Santa Clara, Lisbon

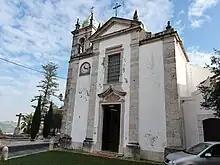

On July 24, 1385, D. João I granted perpetual rights and inheritance of vineyards and their accompanying lands, located beyond the boundaries of Lisbon, to "Afom priz da charneca caualeiro nosso uasallo." These vineyards were specifically situated "aallem d aRoyos caminho da charneca," and they were known to be associated with Lisbon city's vineyard.